Kikuchi Keigetsu

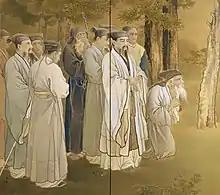
"Lamenting over the Tomb of a Sage" (1908) (National Museum of Modern Art, Tokyo)

(14 November 1879 – 9 September 1955) was a Japanese Nihonga painter, member of the Japan Art Academy, Imperial Household Artist, and emeritus professor at the Kyoto City University of Arts. In 1922 he travelled to Europe, in particular England, France, and Italy, where he studied the traditions of western art as well as contemporary movements such as Fauvism and Cubism.